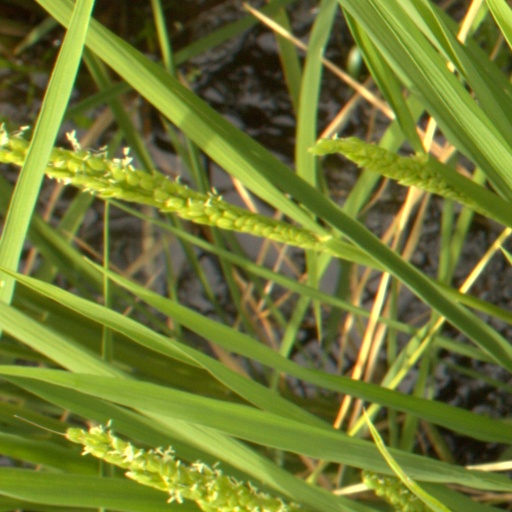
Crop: rice